Apollo 12

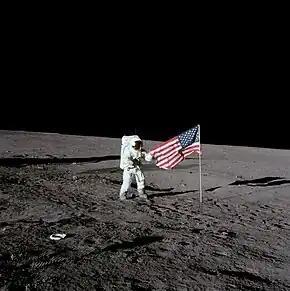
Conrad with the U.S. flag

After systems checks in Earth orbit, performed with great care because of the lightning strikes, the trans-lunar injection burn, made with the S-IVB, took place at 02:47:22.80 into the mission, setting Apollo 12 on course for the Moon. An hour and twenty minutes later, the CSM separated from the S-IVB, after which Gordon performed the transposition, docking, and extraction maneuver to dock with the LM and separate the combined craft from the S-IVB, which was then sent on an attempt to reach solar orbit. The stage fired its engines to leave the vicinity of the spacecraft, a change from Apollo 11, where the SM's Service Propulsion System (SPS) engine was used to distance it from the S-IVB.